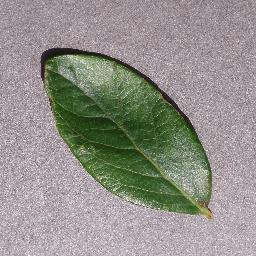
Label: Blueberry___healthy